Tilo Frey

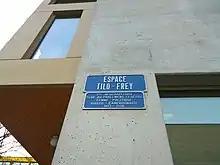
Espace Tilo-Frey in Neuchâtel

In June 2019, Neuchâtel changed the name of Espace Louis-Agassiz, near the Faculty of Letters of the University of Neuchâtel area, to Espace Tilo Frey. Louis Agassiz was a professor of natural history and glaciology at University of Neuchâtel. He is now recognized as having held and propagated racist views, having published work on polygenism that claimed a ranking of the races in which blacks were inferior to whites and defended racial segregation.